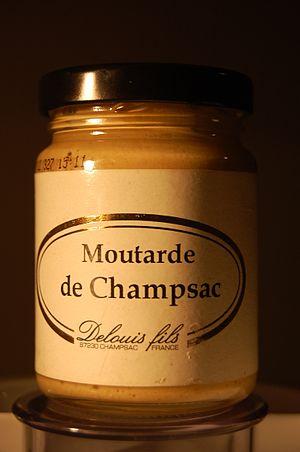
Delouis est une entreprise française, originaire de Limoges, localisée dans les monts de Châlus, au pays des feuillardiers, sur la commune de Champsac, et spécialisée dans la fabrication de condiments. Elle est l’une des PME limousines spécialisées dans les productions haut-de-gamme.